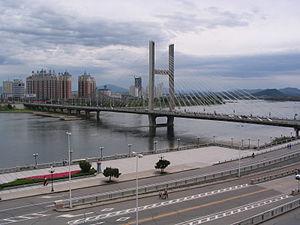
Cet article liste des principaux cours d’eau de Chine. Ceux-ci sont regroupés par exutoire puis bassin versant en progressant du nord au sud.